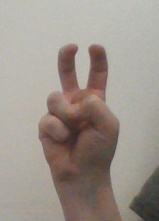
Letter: toot